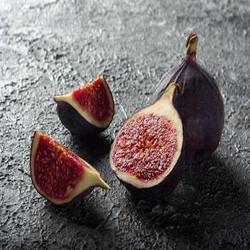
Label: Fig